Tel Jezreel

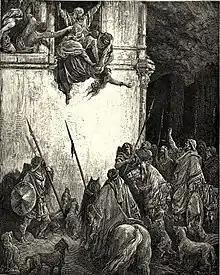
Queen Jezebel executed by defenestration in Jezreel, by Gustav Doré

Prior to the division of the United Kingdom of Israel, the city was the hometown of Ahinoam, second wife of King David, Michal, Saul's daughter, being the first, Ahinoam being his second, and Abigail, widow of Nabal, being his third. According to the First Book of Kings, the royal palace of King Ahab, "one of the most famous of the royal residences of the kings of Israel", was in Jezreel, adjacent to the vineyard of Naboth. Ahab's capital remained in Samaria.